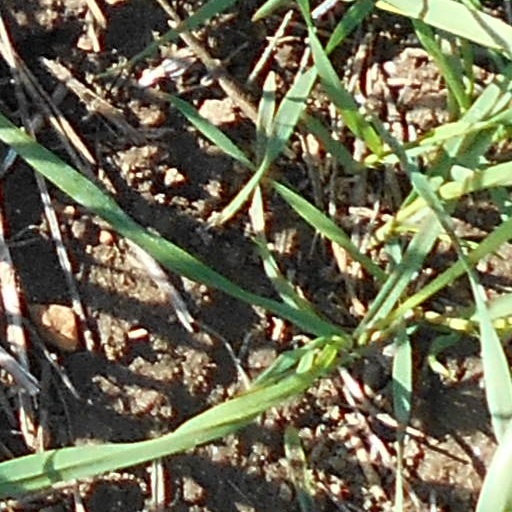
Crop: wheat